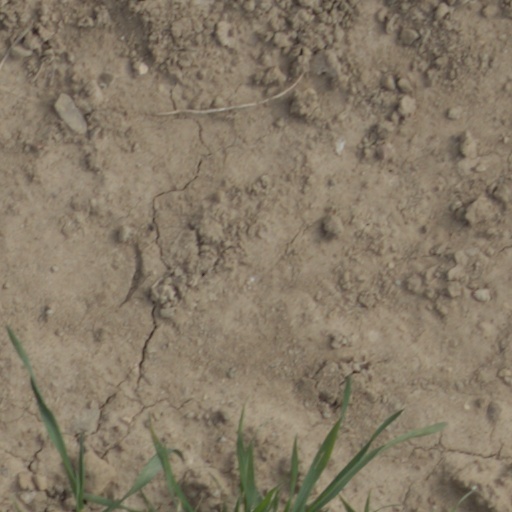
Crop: wheat